Catagramma

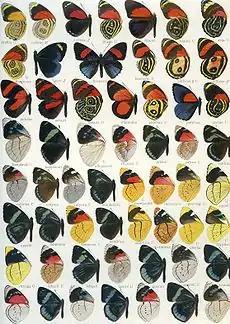
Top three rows: ""Catagramma""Top row, center: Underside of "C. pygas".From Adalbert Seitz (ed.): "Macrolepidoptera of the World" (1915)

The type species of the genus is "Catagramma hydaspes" Boisduval, 1836. This is based on a painted image of a butterfly in lateral view, said in the corresponding figure legend to be from "Bresil" (=Brazil), plausibly based on a specimen in Boisduval's own collection. The image has been taken as the basis for both the genus and species names - attributed to Boisduval (1836), despite that work itself attributing the species name to Fabricius saying "Fab. (non God.)". For some later authors, Boisduval's species was considered part of "Callicore", although others treated "Catagramma" as a valid genus. Much later, Boisduval's species was said to be a junior subjective synonym of "Callicore pygas" (Godart, [1824]); which had been described earlier by Jean Baptiste Godart as "Nymphalis Pygas" Godart, [1824] (see Latreille & Godart, 1819-1824). The wording "Fab. (non God.)" by Boisduval may indicate that he did not consider the (re)-description of ""Nymphalis hydaspes"" Godart, [1824] to match that of Fabricius.